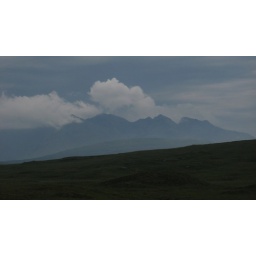
Storm clouds beginning to gather over the Cuillin mountains